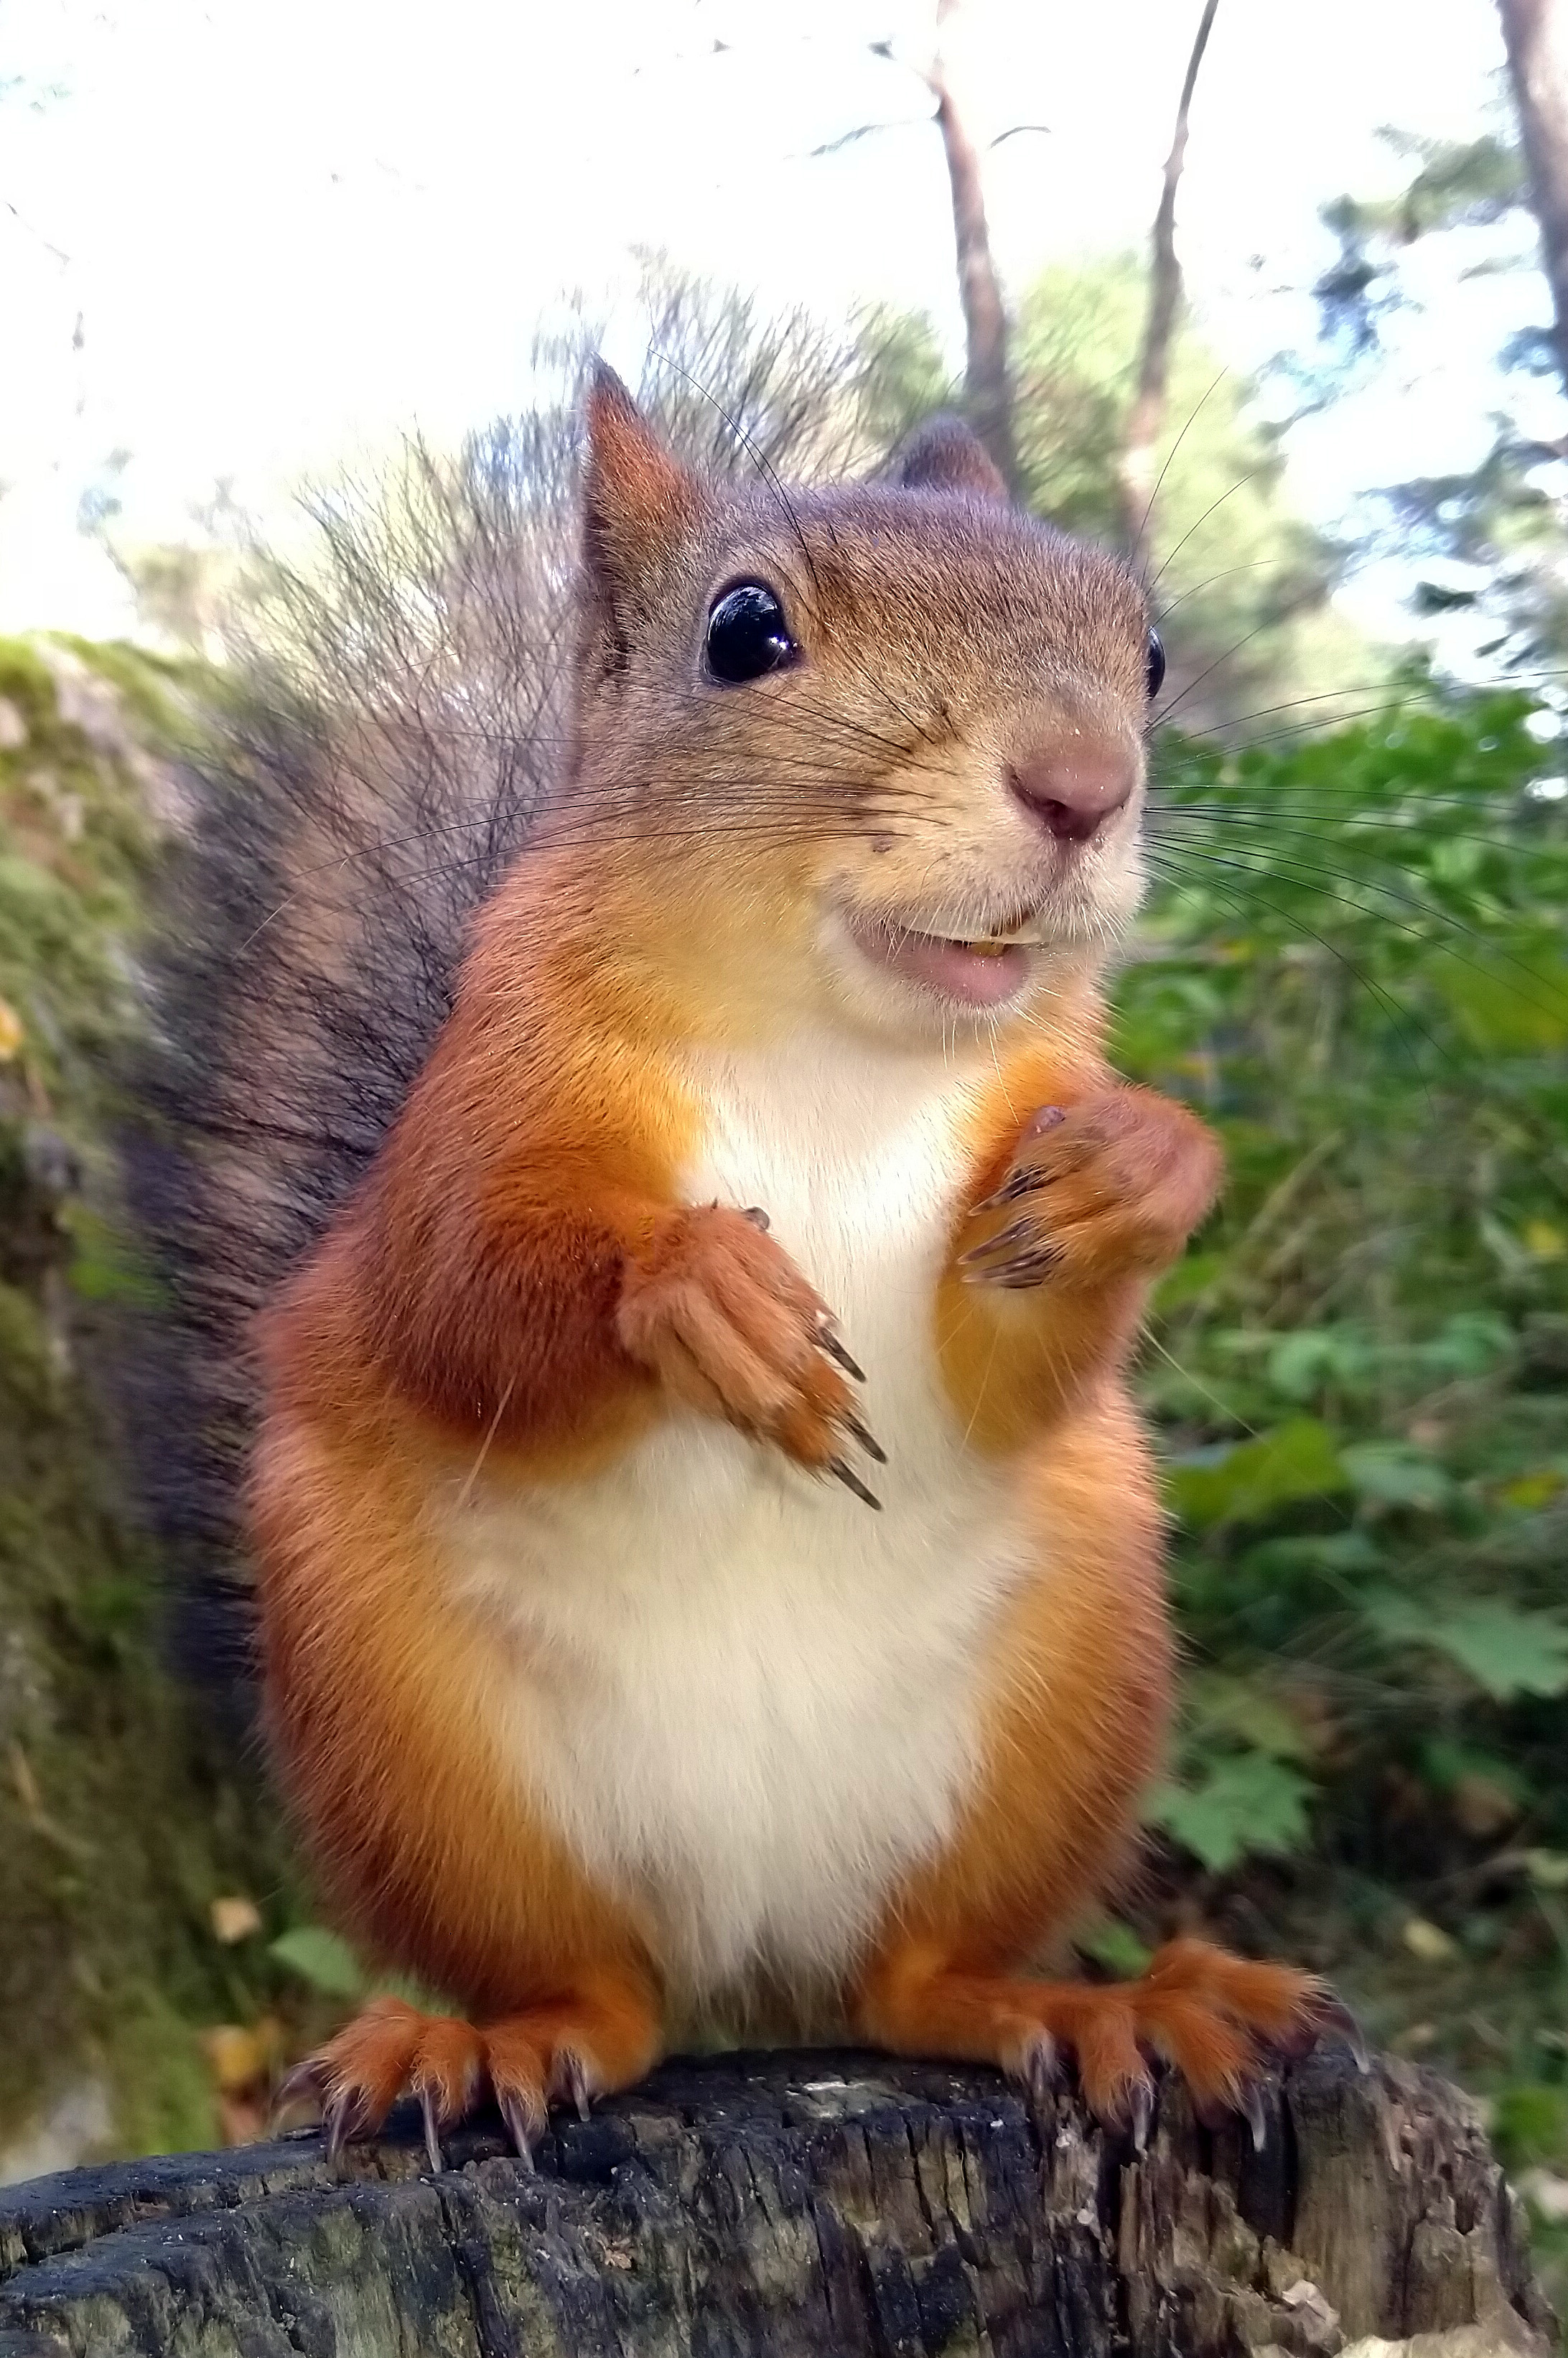
squirrel, mammal, cute, smile, plant, rodent, whiskers, grey squirrel, fawn, tree, terrestrial animal, grass, snout, tail, chipmunk, fur, ground squirrels, wood, fox squirrel, wildlife, claw, foot, trunk, Douglas squirrel, happy